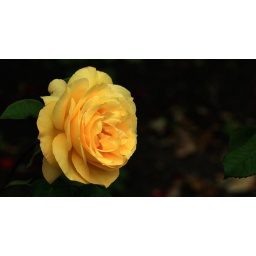
Vibrant yellow rose surrounded by darkness - almost glowing!